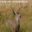
Label: deer